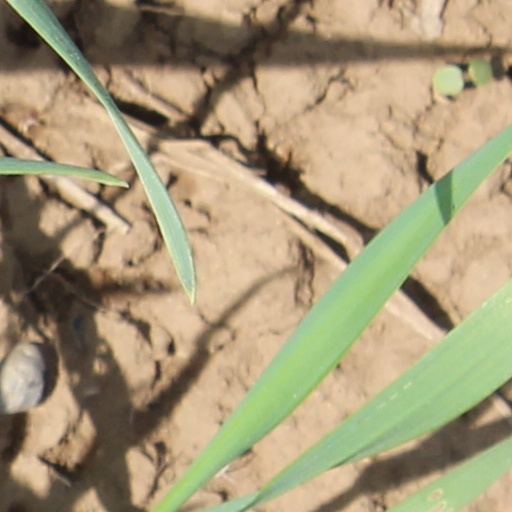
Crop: wheat